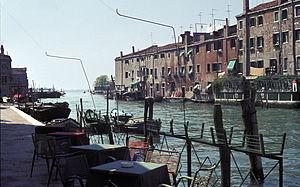
La Giudecca est une des îles de la lagune de Venise, la plus grande, immédiatement au sud des îles centrales, dont elle est séparée par le canal de la Giudecca.